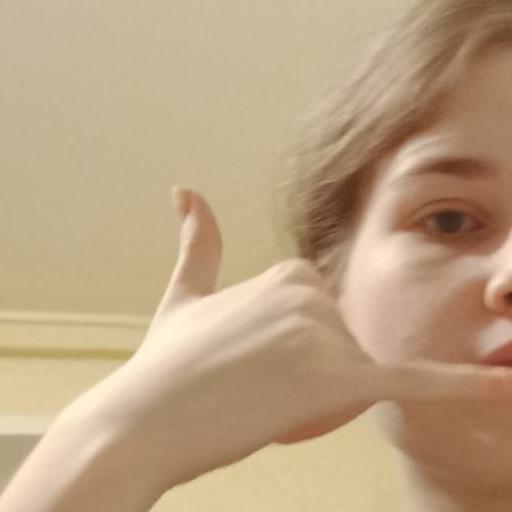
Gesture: call